Battle of Smolensk (1812)

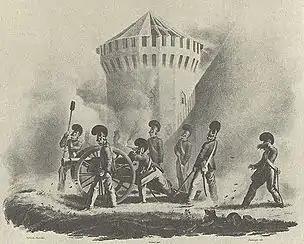
Württemberg artillery in action at Smolensk on 18 August by Faber du Faur

Napoleon had expected a Russian offensive and saw in it a great opportunity to envelop and annihilate the Russian army. He directed Marshal Jacques MacDonald to cross the Daugava to help out Oudinot's force and ordered Oudinot and Saint-Cyr to attack Prince Peter Wittgenstein's 20,000-strong corps to prevent it from assisting Barclay. Napoleon came up with what became known as the Smolensk maneuver, a masterful operation designed to outflank Barclay from the south, cut off the Russians from Moscow and destroy the isolated Russian army, thus bringing the war to an end.